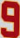
Number: 9